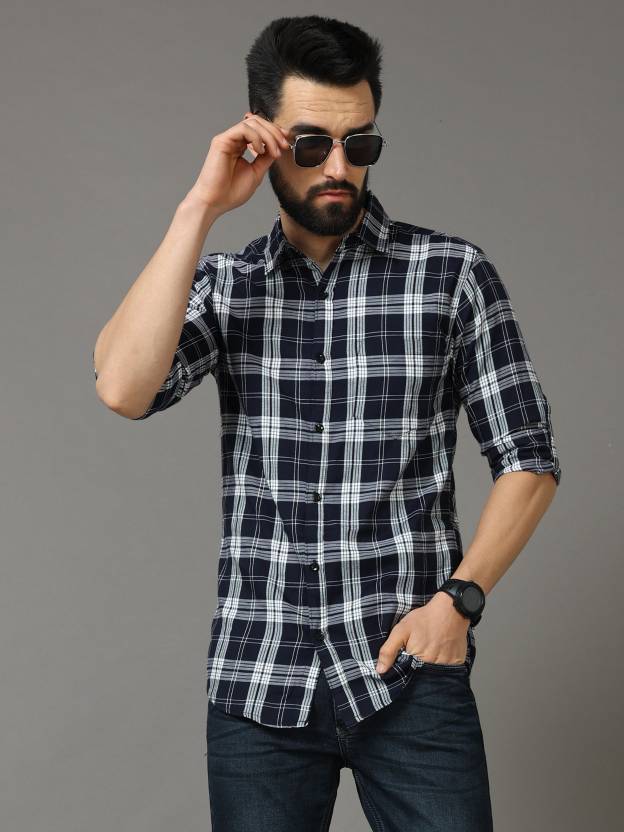
Product: Men Slim Fit Checkered Cut Away Collar Casual Shirt
Price: ₹474
Colors: Blue
Pattern: Checkered
Description: Tallwalker presents to you a new range of stylish and cool new Shirts yet which are affordable for everyone .These comes in different sizes and colors, for everybody's taste